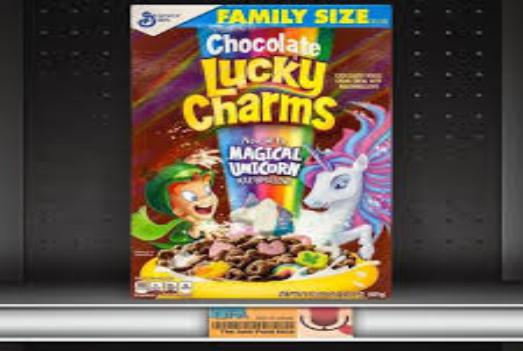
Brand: Chocolate Lucky Charms
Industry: Food